Schelte a Bolswert

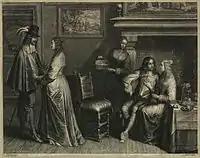
"Elegant company in an interior", after painting by Christoffel Jacobsz van der Laemen in the National Portrait Gallery.

Schelte a Bolswert or Schelte Adamsz. Bolswert (c. 1586 – 1659) was a Frisian engraver who worked most of his career in Antwerp where he was one of the lead engravers in Rubens' workshop. He is known for his reproductive works after Rubens and Anthony van Dyck.